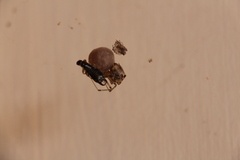
Species: Parasteatoda_tepidariorum